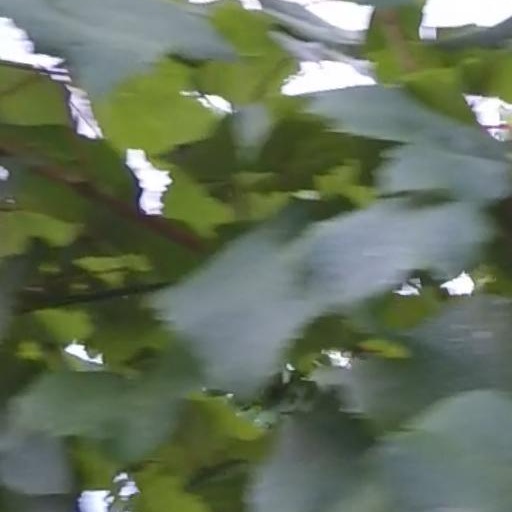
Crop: grape